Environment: real
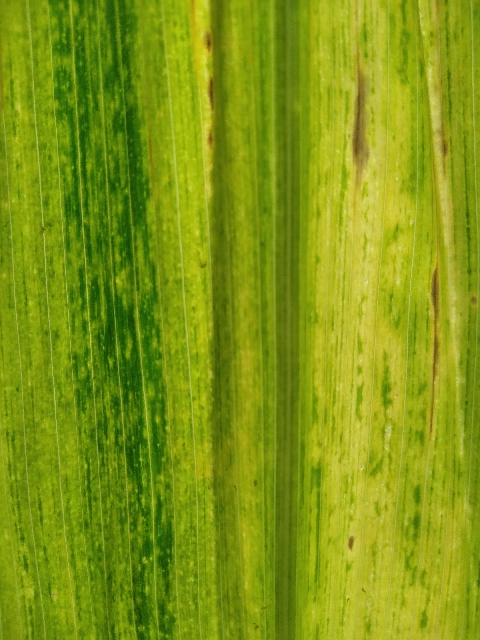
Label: lethal_necrosis